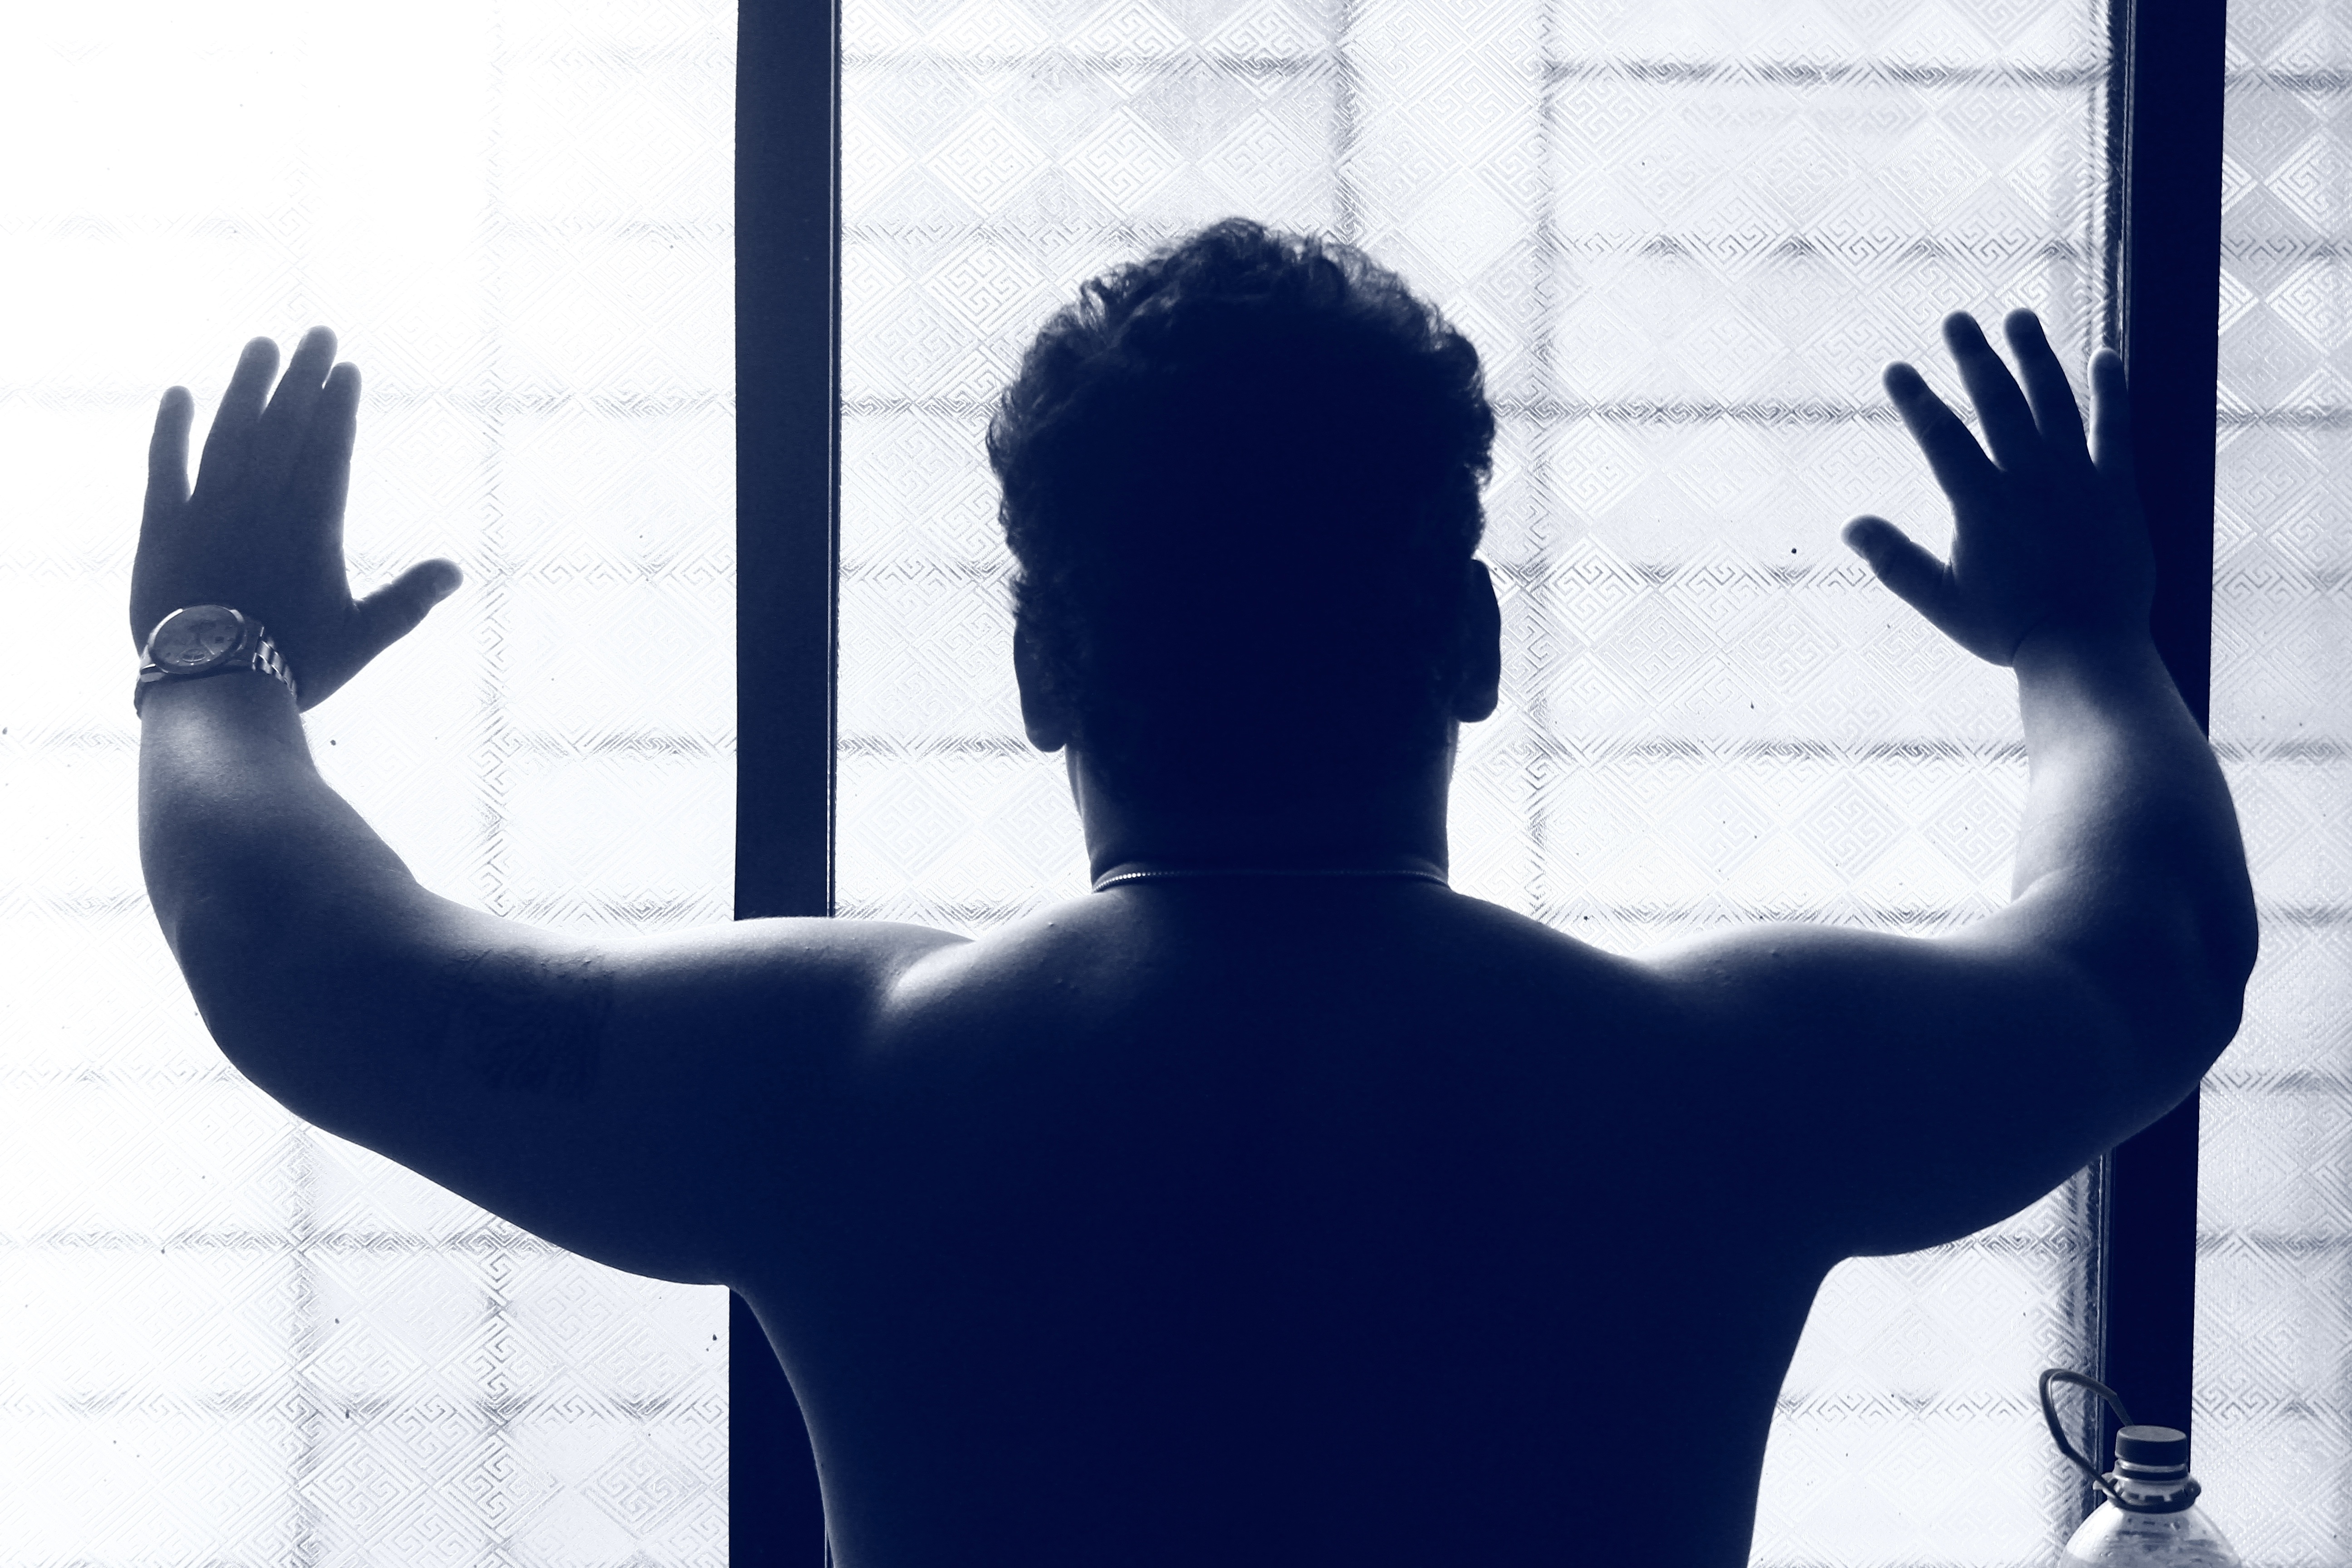
hand, man, silhouette, black and white, male, standing, statue, sitting, blue, black, monochrome, arm, posing, sculpture, art, photograph, image, topless, muscles, monochrome photography, human positions